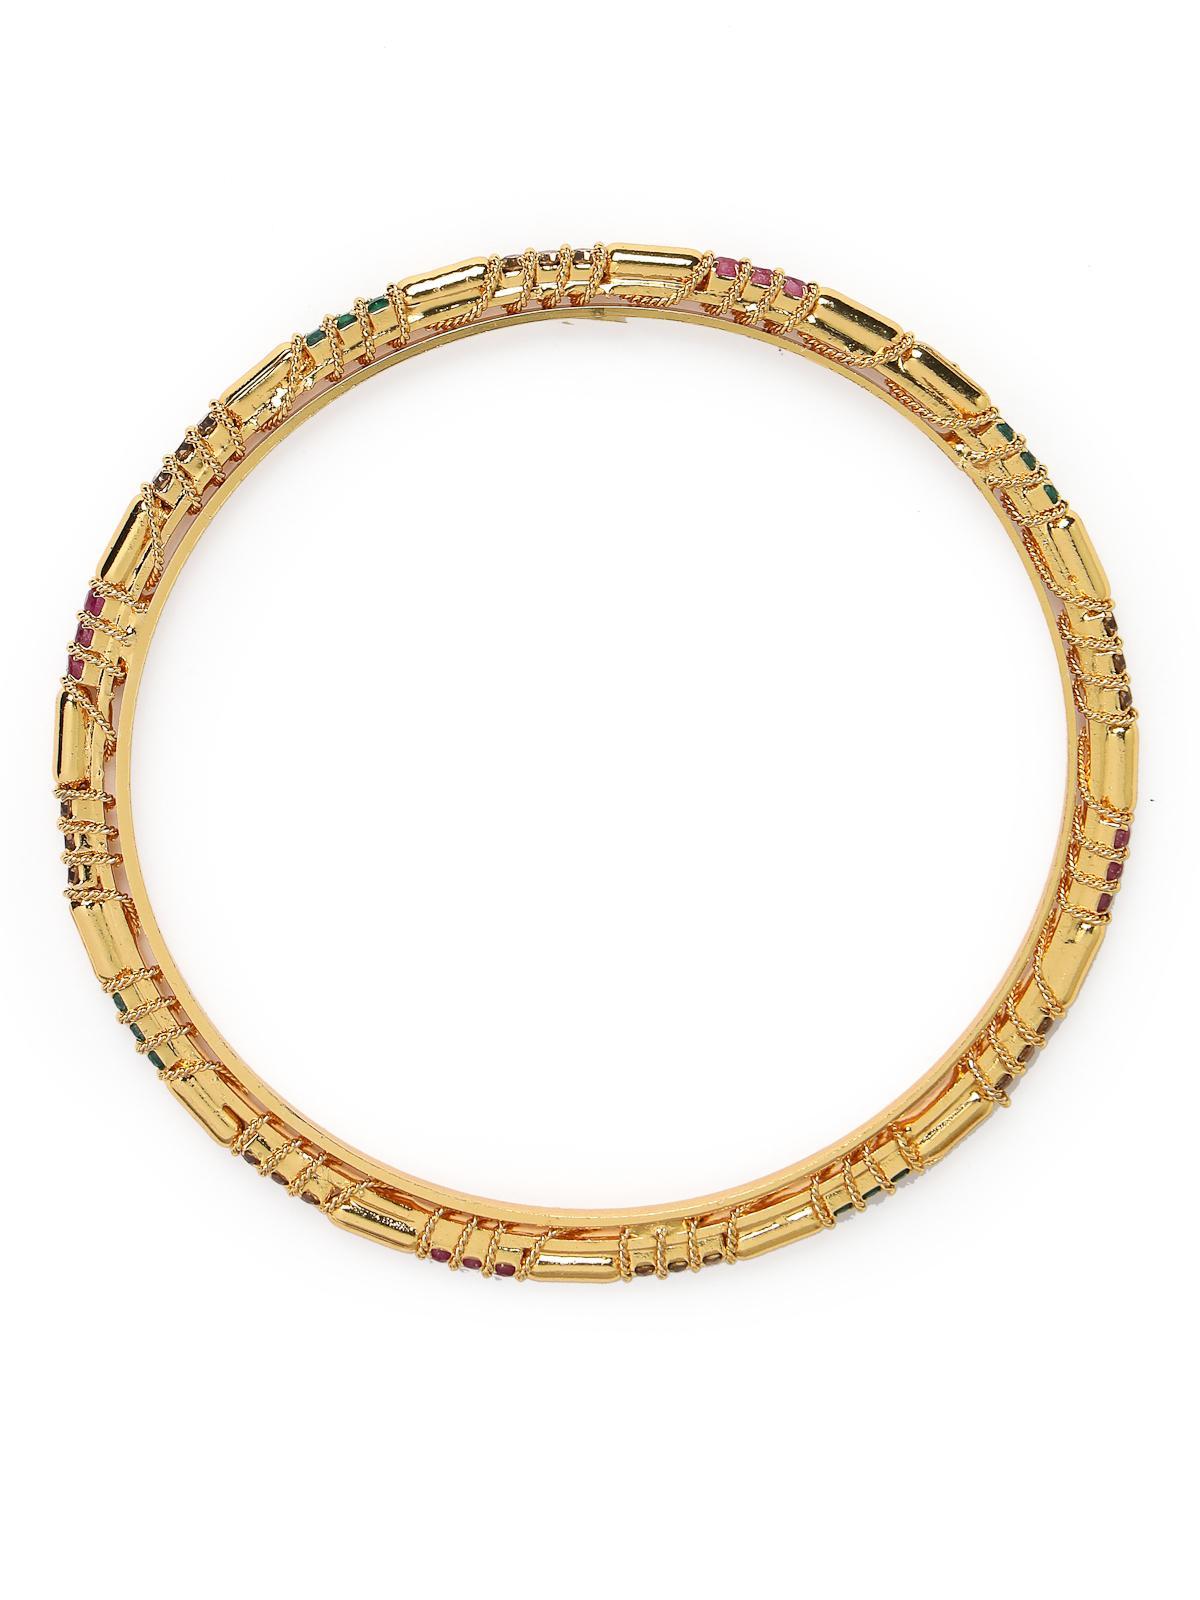
Sukkhi Latest Traditional Style Gold Plated Red And Green Thin Bracelet Bangle Set Jewellery for Women & Girls | Set of 4 Latest Design | Birthday Anniversary Gift for Women|B105870_2.8
Type: Bracelets & Bangles
Brand: Sukkhi
Price: Rs. 938
 Elevate your style with the Sukkhi Latest Traditional Style Gold Plated Thin Bracelet Bangle Set for Women & Girls. This set of four exudes charm with a delightful blend of red and green, showcasing the latest design trends in a traditional style. The gold-plated finish adds an exquisite touch to any ensemble. Sized at 2.4, 2.6 and 2.8, these thin bracelets make for a perfect birthday or anniversary gift, celebrating timeless elegance and cultural richness for the special women in your life with a set that's both stylish and versatile.Disclaimer:There may be slight variation in shade and colour due to photographic effects and monitor settings
Included: 4 Bangles